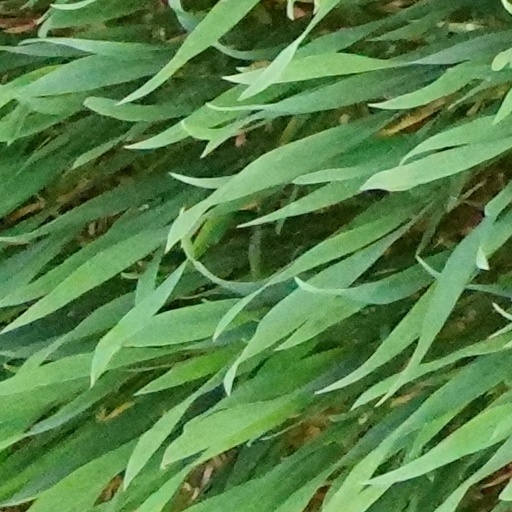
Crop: wheat